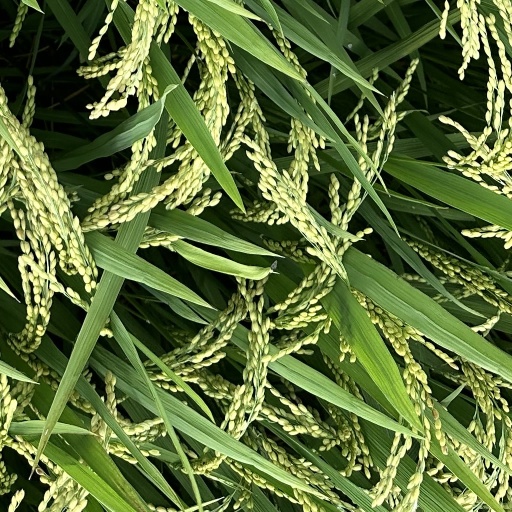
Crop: rice